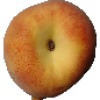
Label: Peach 1